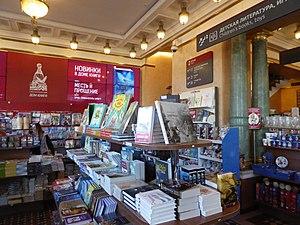
La maison de la compagnie «Singer»: Nevsky Prospekt, 28, Griboedova Canal Embankment, 21, District central, Saint-Pétersbourg This is a photo of a cultural heritage object in Russia, number: 7810609000This template and pages using it are maintained by the Russian WLM team. Please read the guidelines before making any changes that can affect the monuments database!